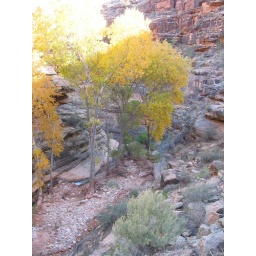
Leaving Indian Gardens, the green oasis in the red rock.